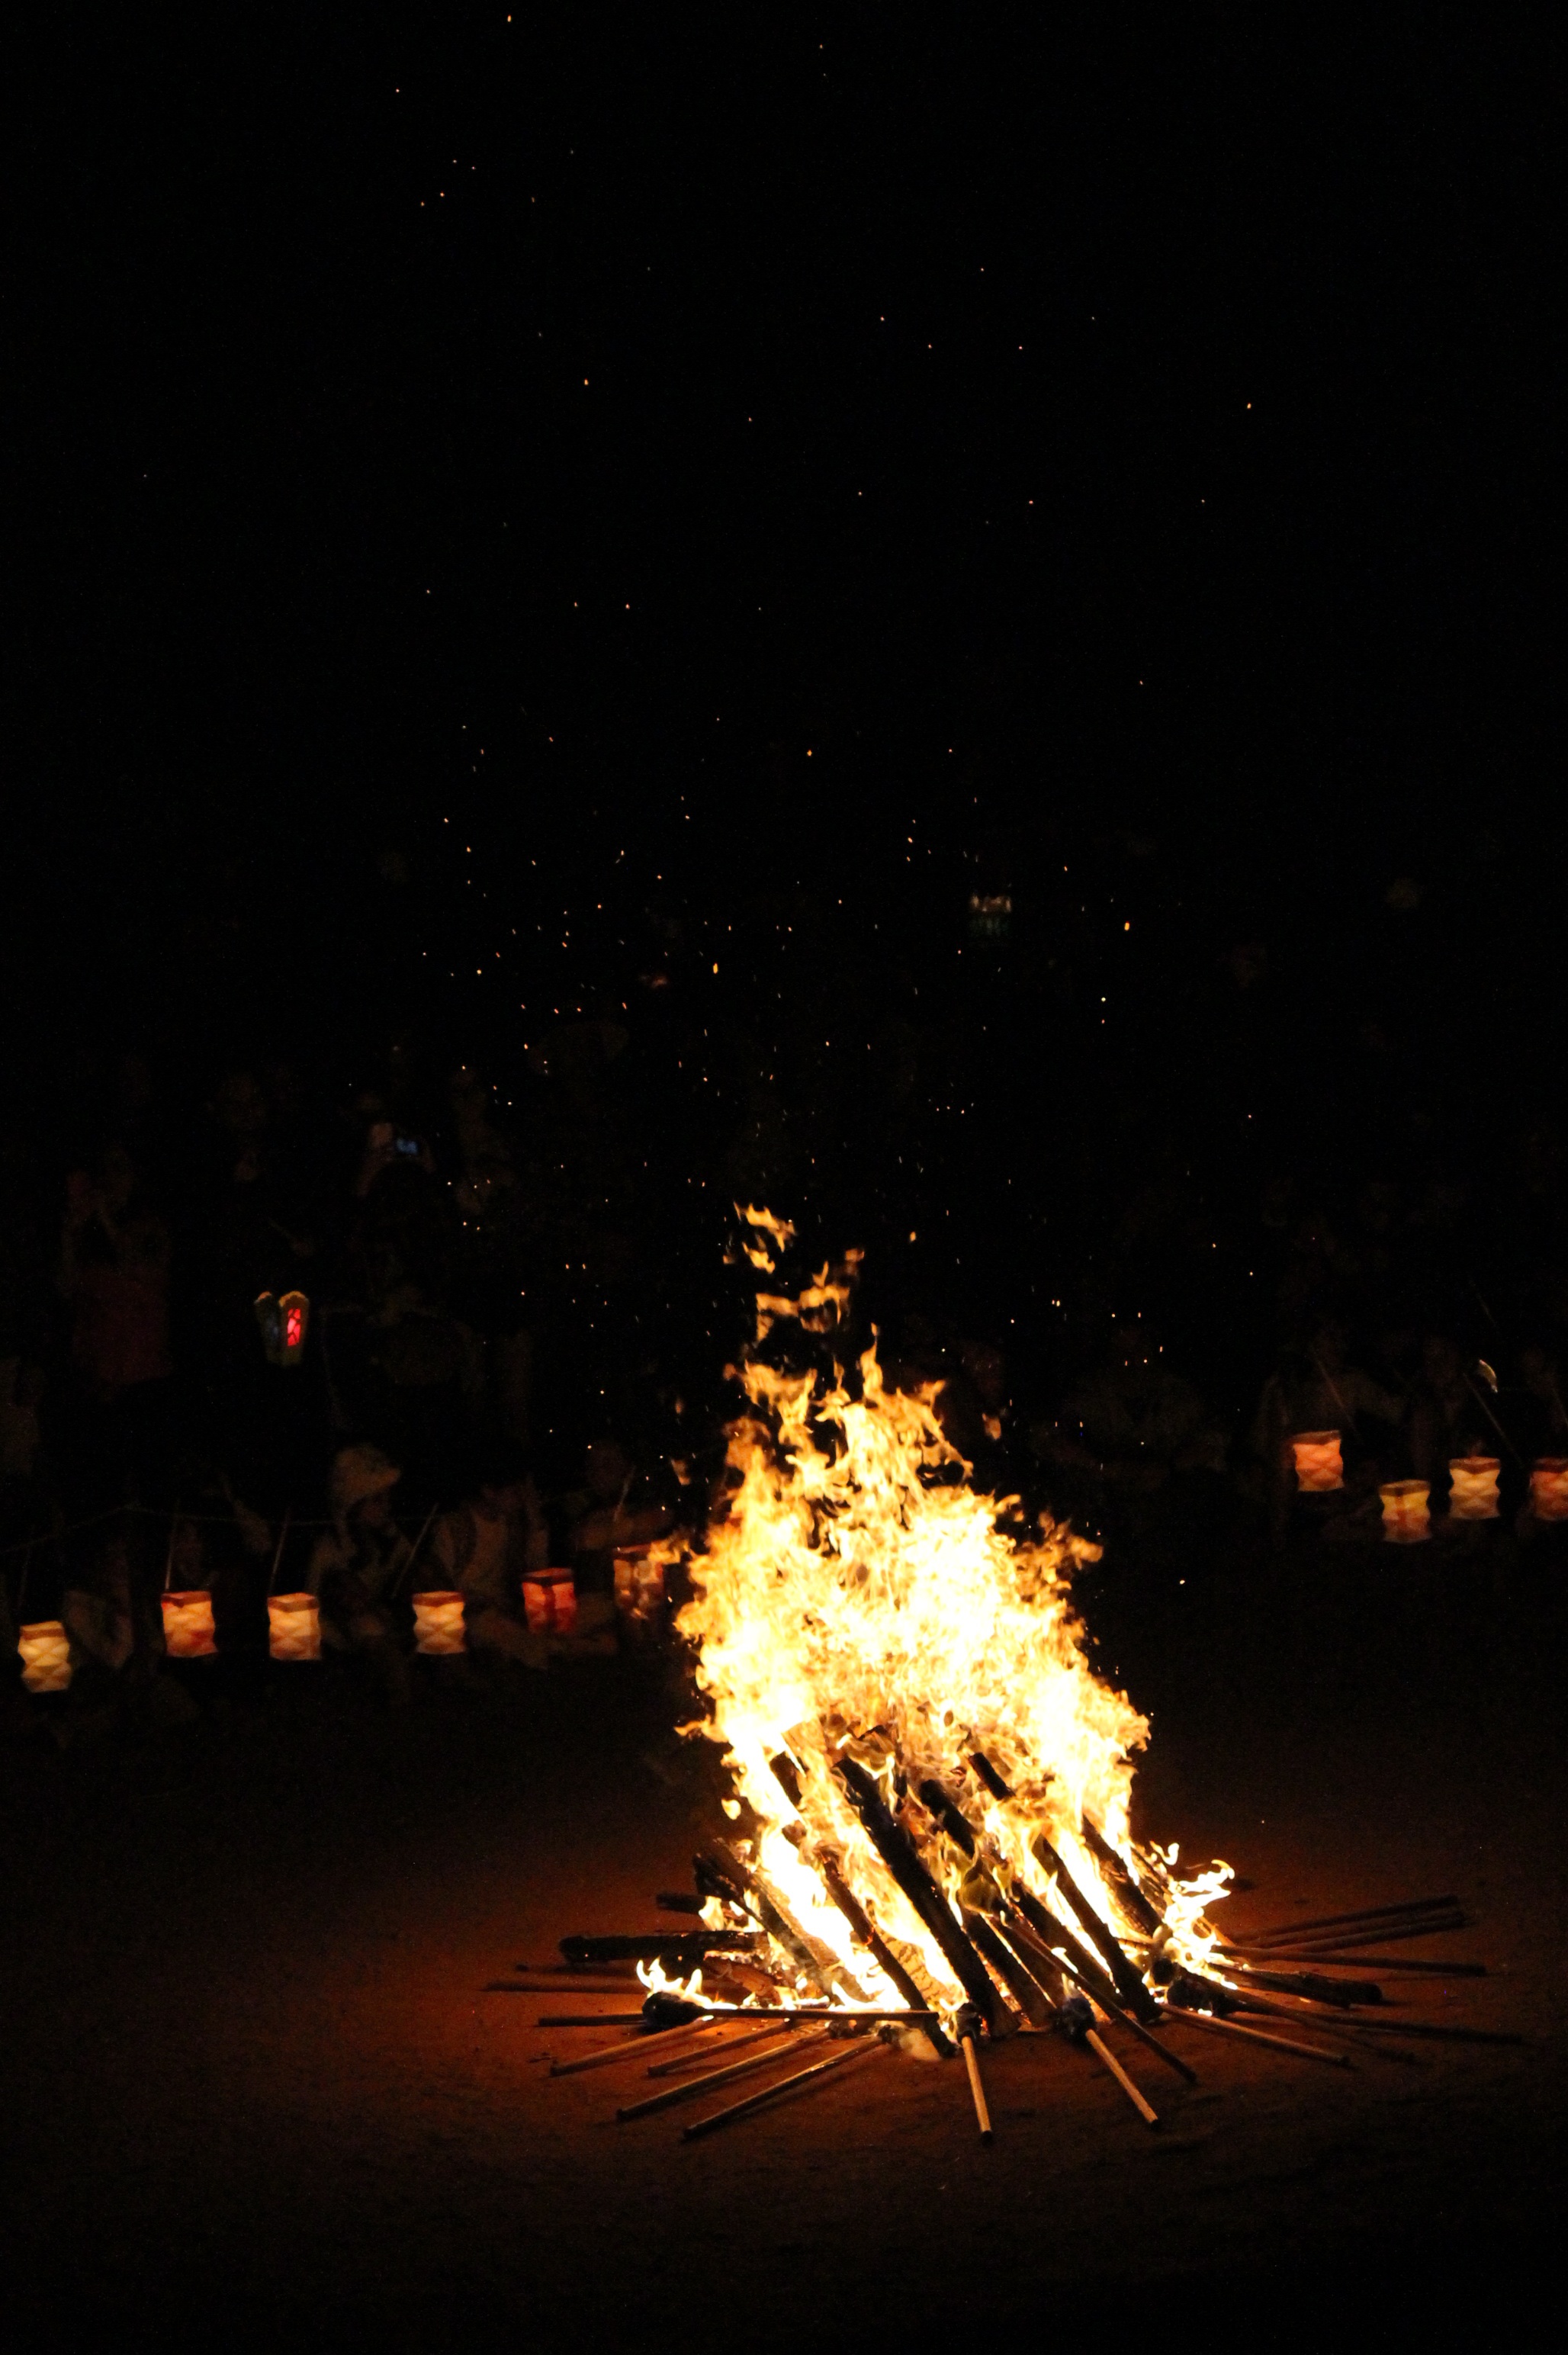
light, night, sparkler, celebration, fire, darkness, lighting, bonfire, st john, festa junina, the stake